Rebel Heart Tour

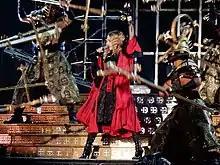
"Iconic" was performed as the tour's opening number.

The first segment, "Joan of Arc/Samurai", began with a video showing Madonna in a gown, cavorting with bare-bodied males, and juxtaposed with Mike Tyson talking inside of a cage. Ten dancers dressed in samurai outfit of gold and black came out onto the catwalk carrying large gold pikes, as Madonna descended to the stage encased in a steel cage to sing "Iconic". The show continued with "Bitch I'm Madonna", which included four female dancers dressed as geishas and male dancers engaged in mock martial arts. Rapper Nicki Minaj appeared on the video screens. The singer then played "Burning Up" on a Gibson Flying V electric guitar, while moving to the center stage. During "Holy Water", the female dancers were dressed as nuns and danced on 20-feet cross-like poles; halfway through the performance, Madonna climbed onto one of the poles and sang a fragment of "Vogue". She then performed the rest of "Holy Water" with pictures of the Apostles on the video screens, followed by a reenactment of the Last Supper. "Devil Pray" saw Madonna appearing to subdue the male dancers before disappearing backstage.